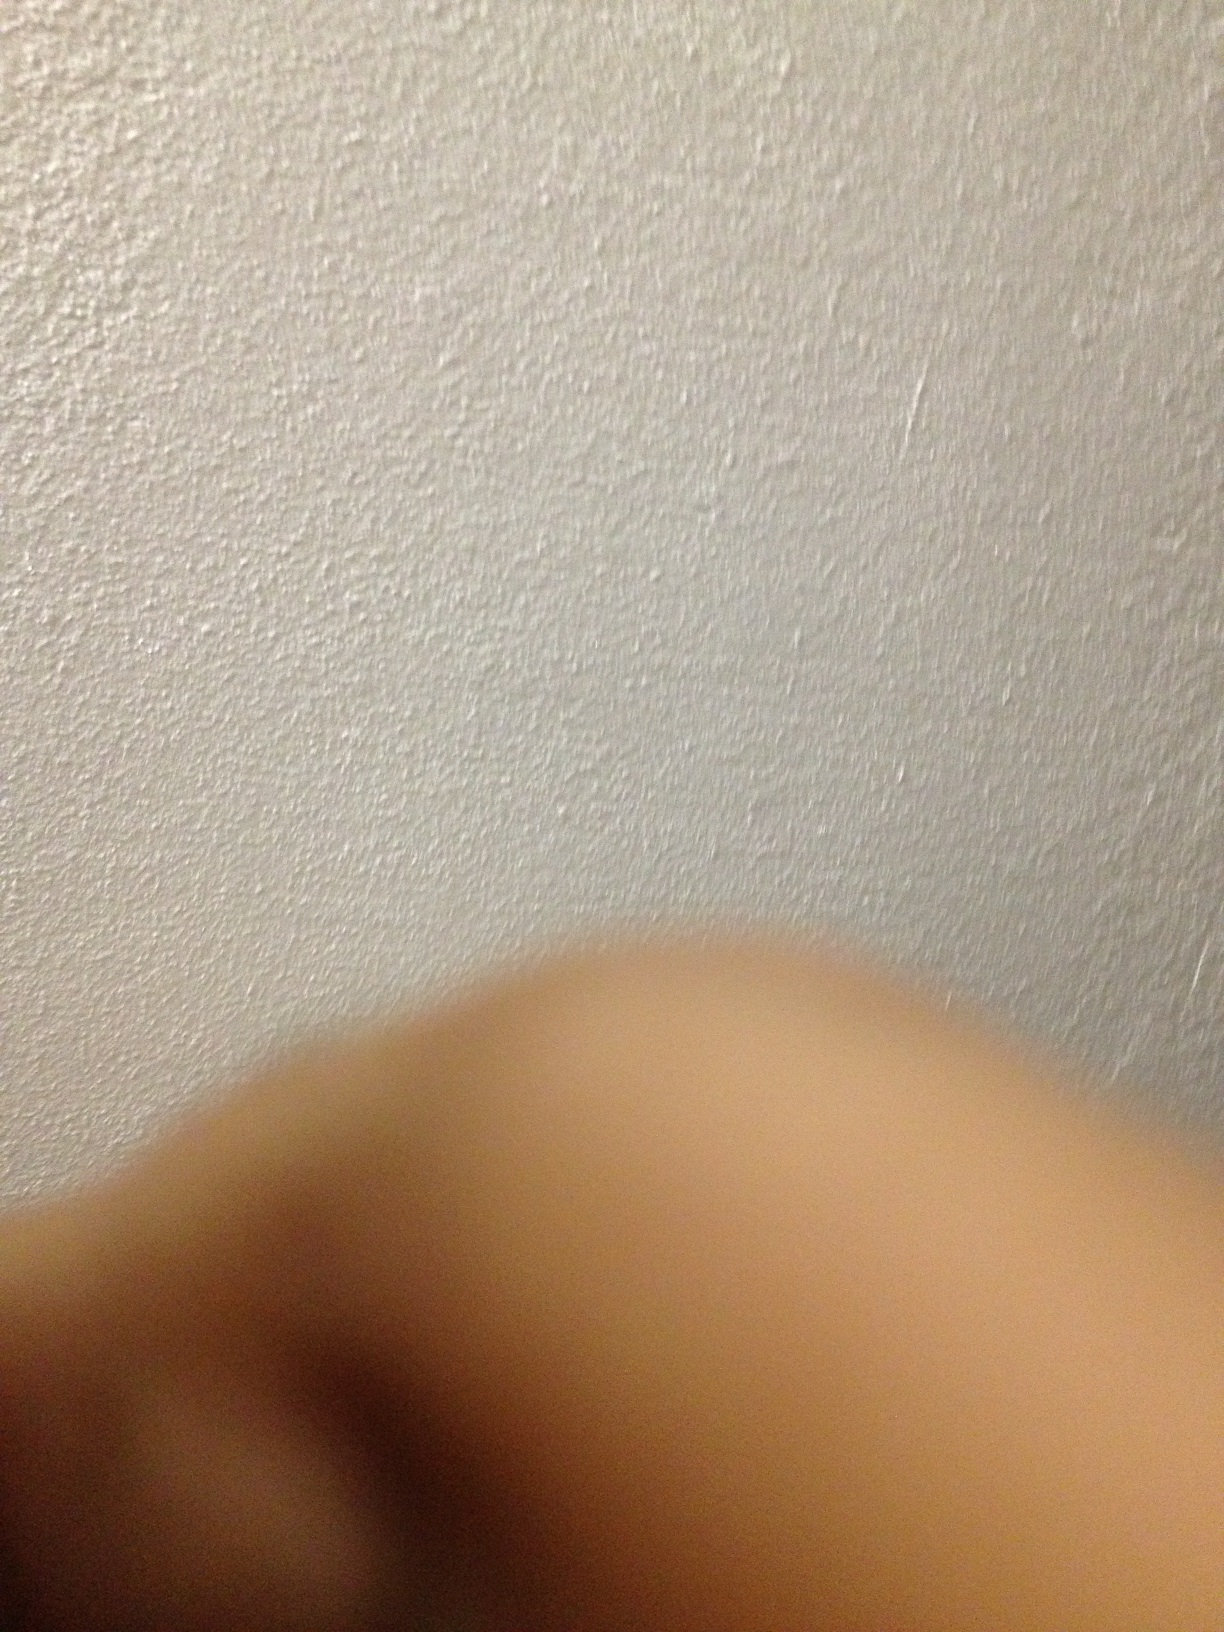Question: What is this?
Answer: unanswerable